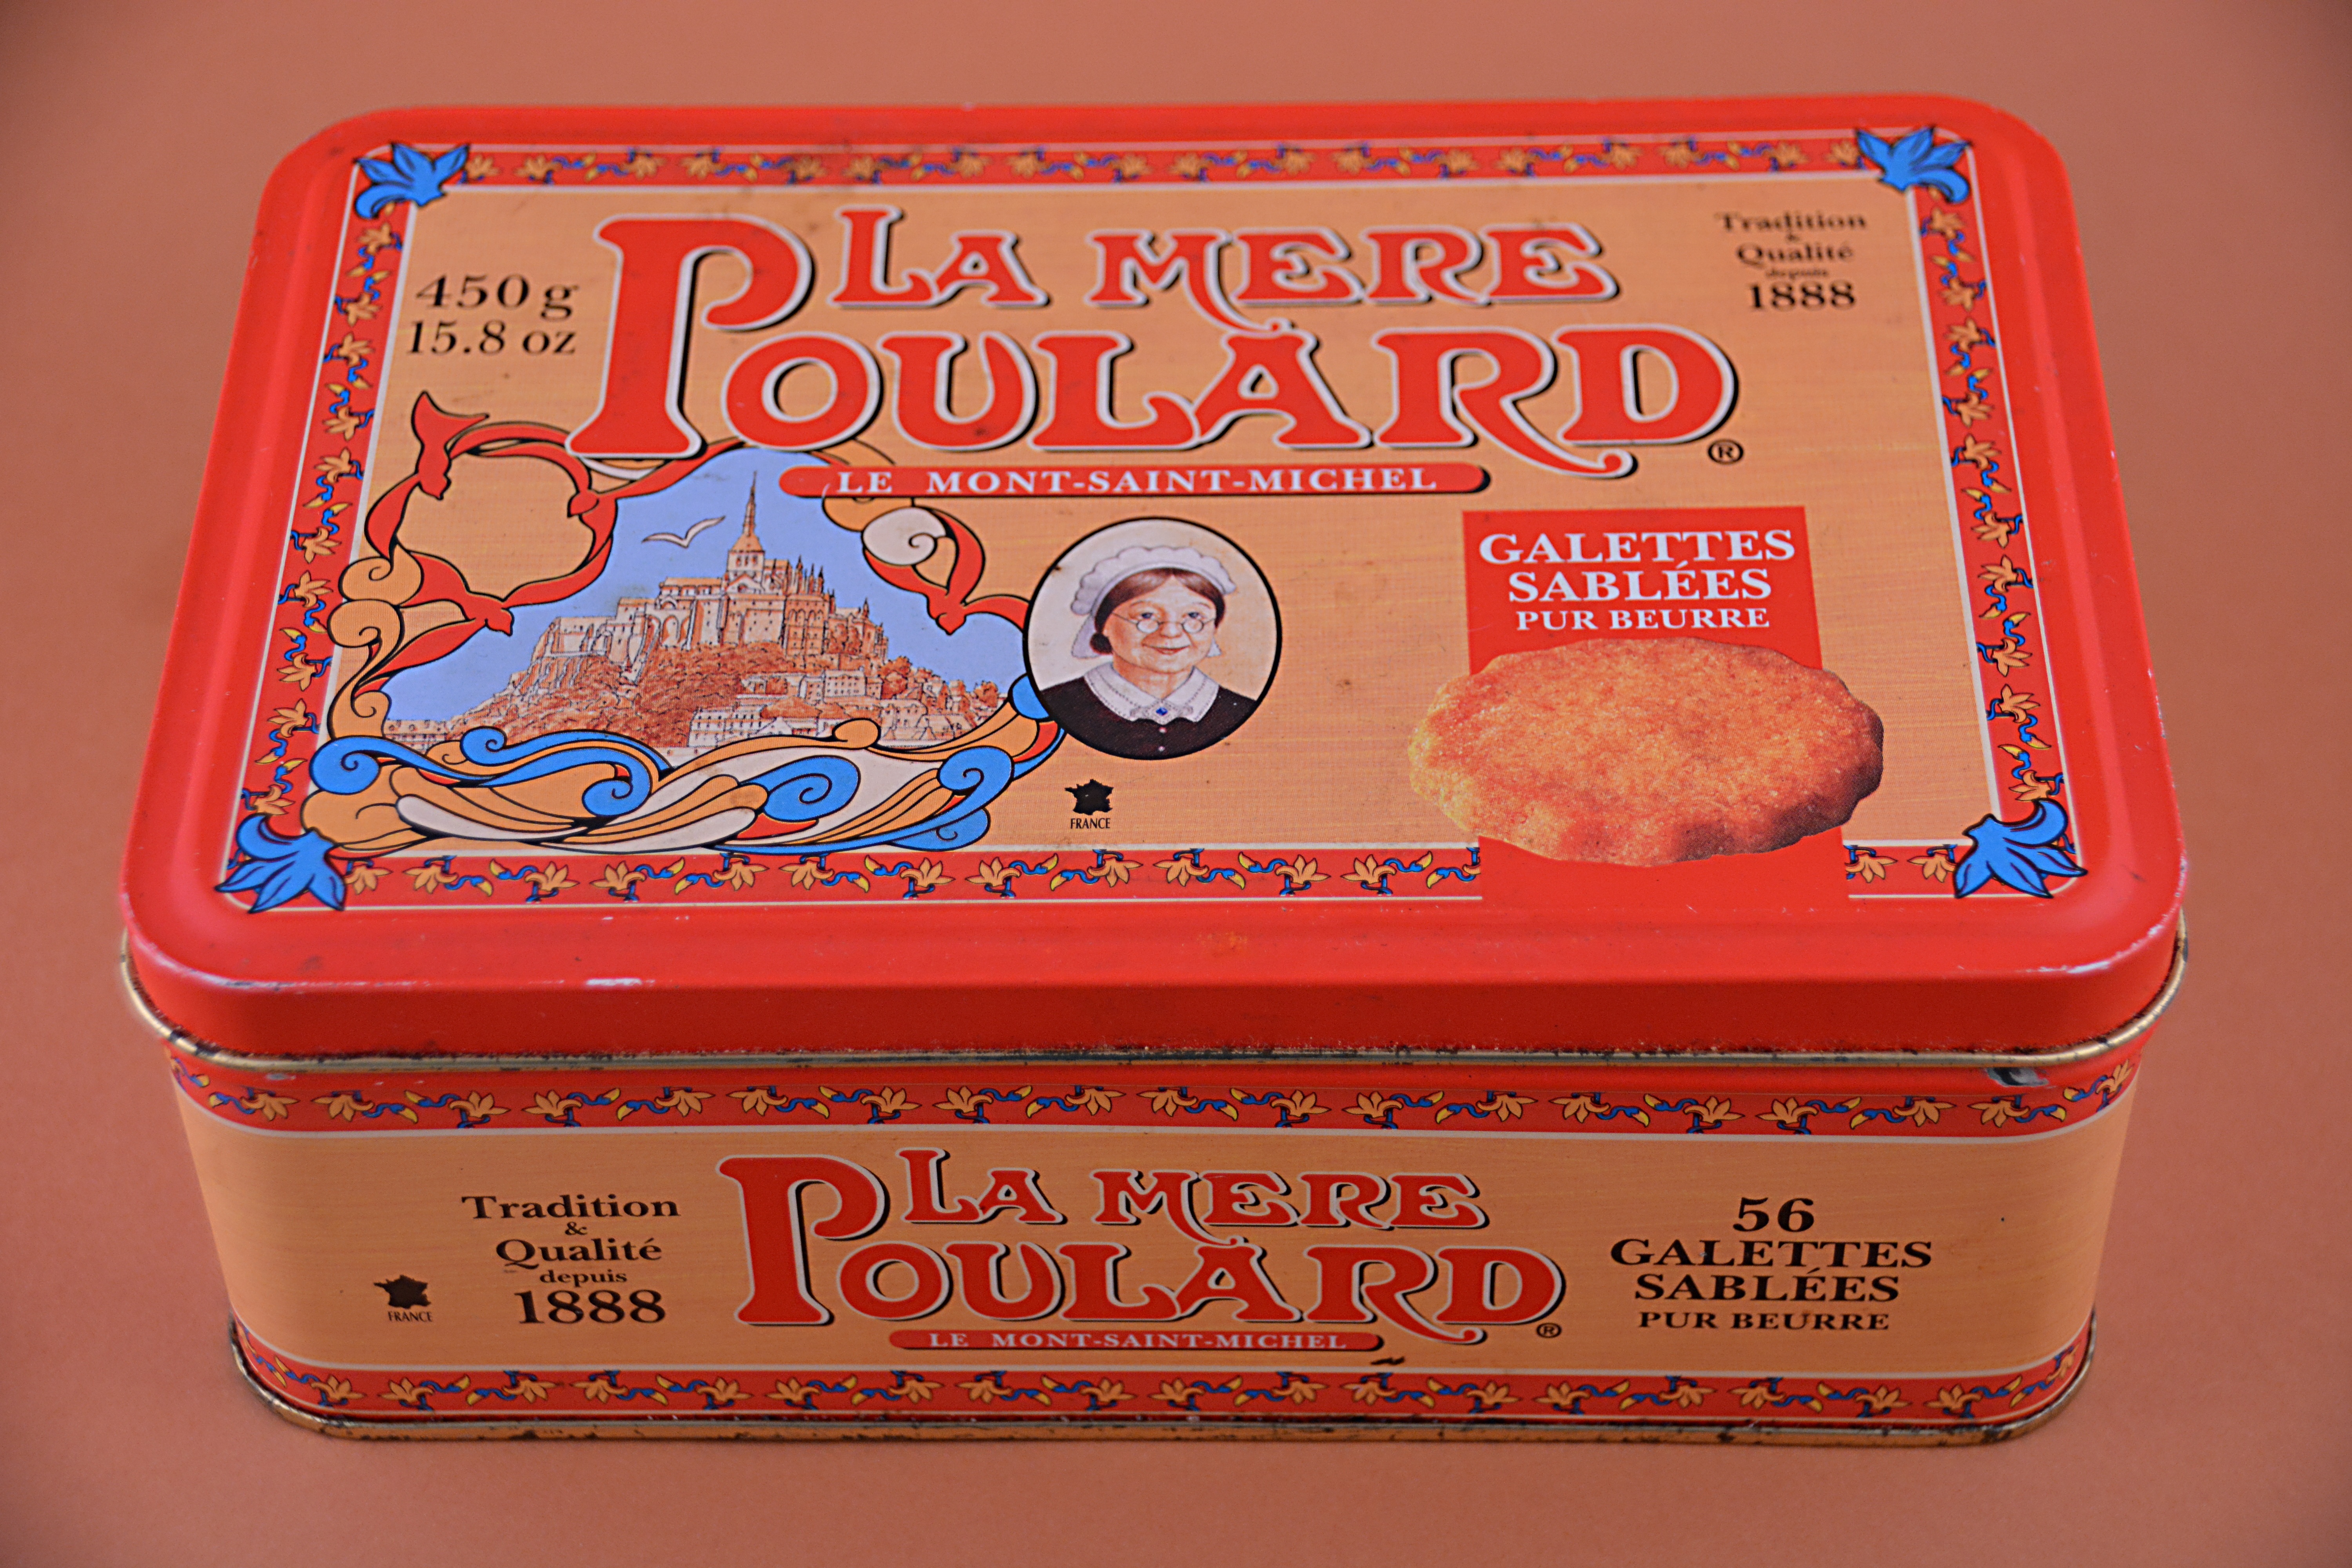
table, advertising, food, box, dessert, eat, power, colors, foods, cakes, flavor, tin can, gluttony, food product, mont saint michel, box tin